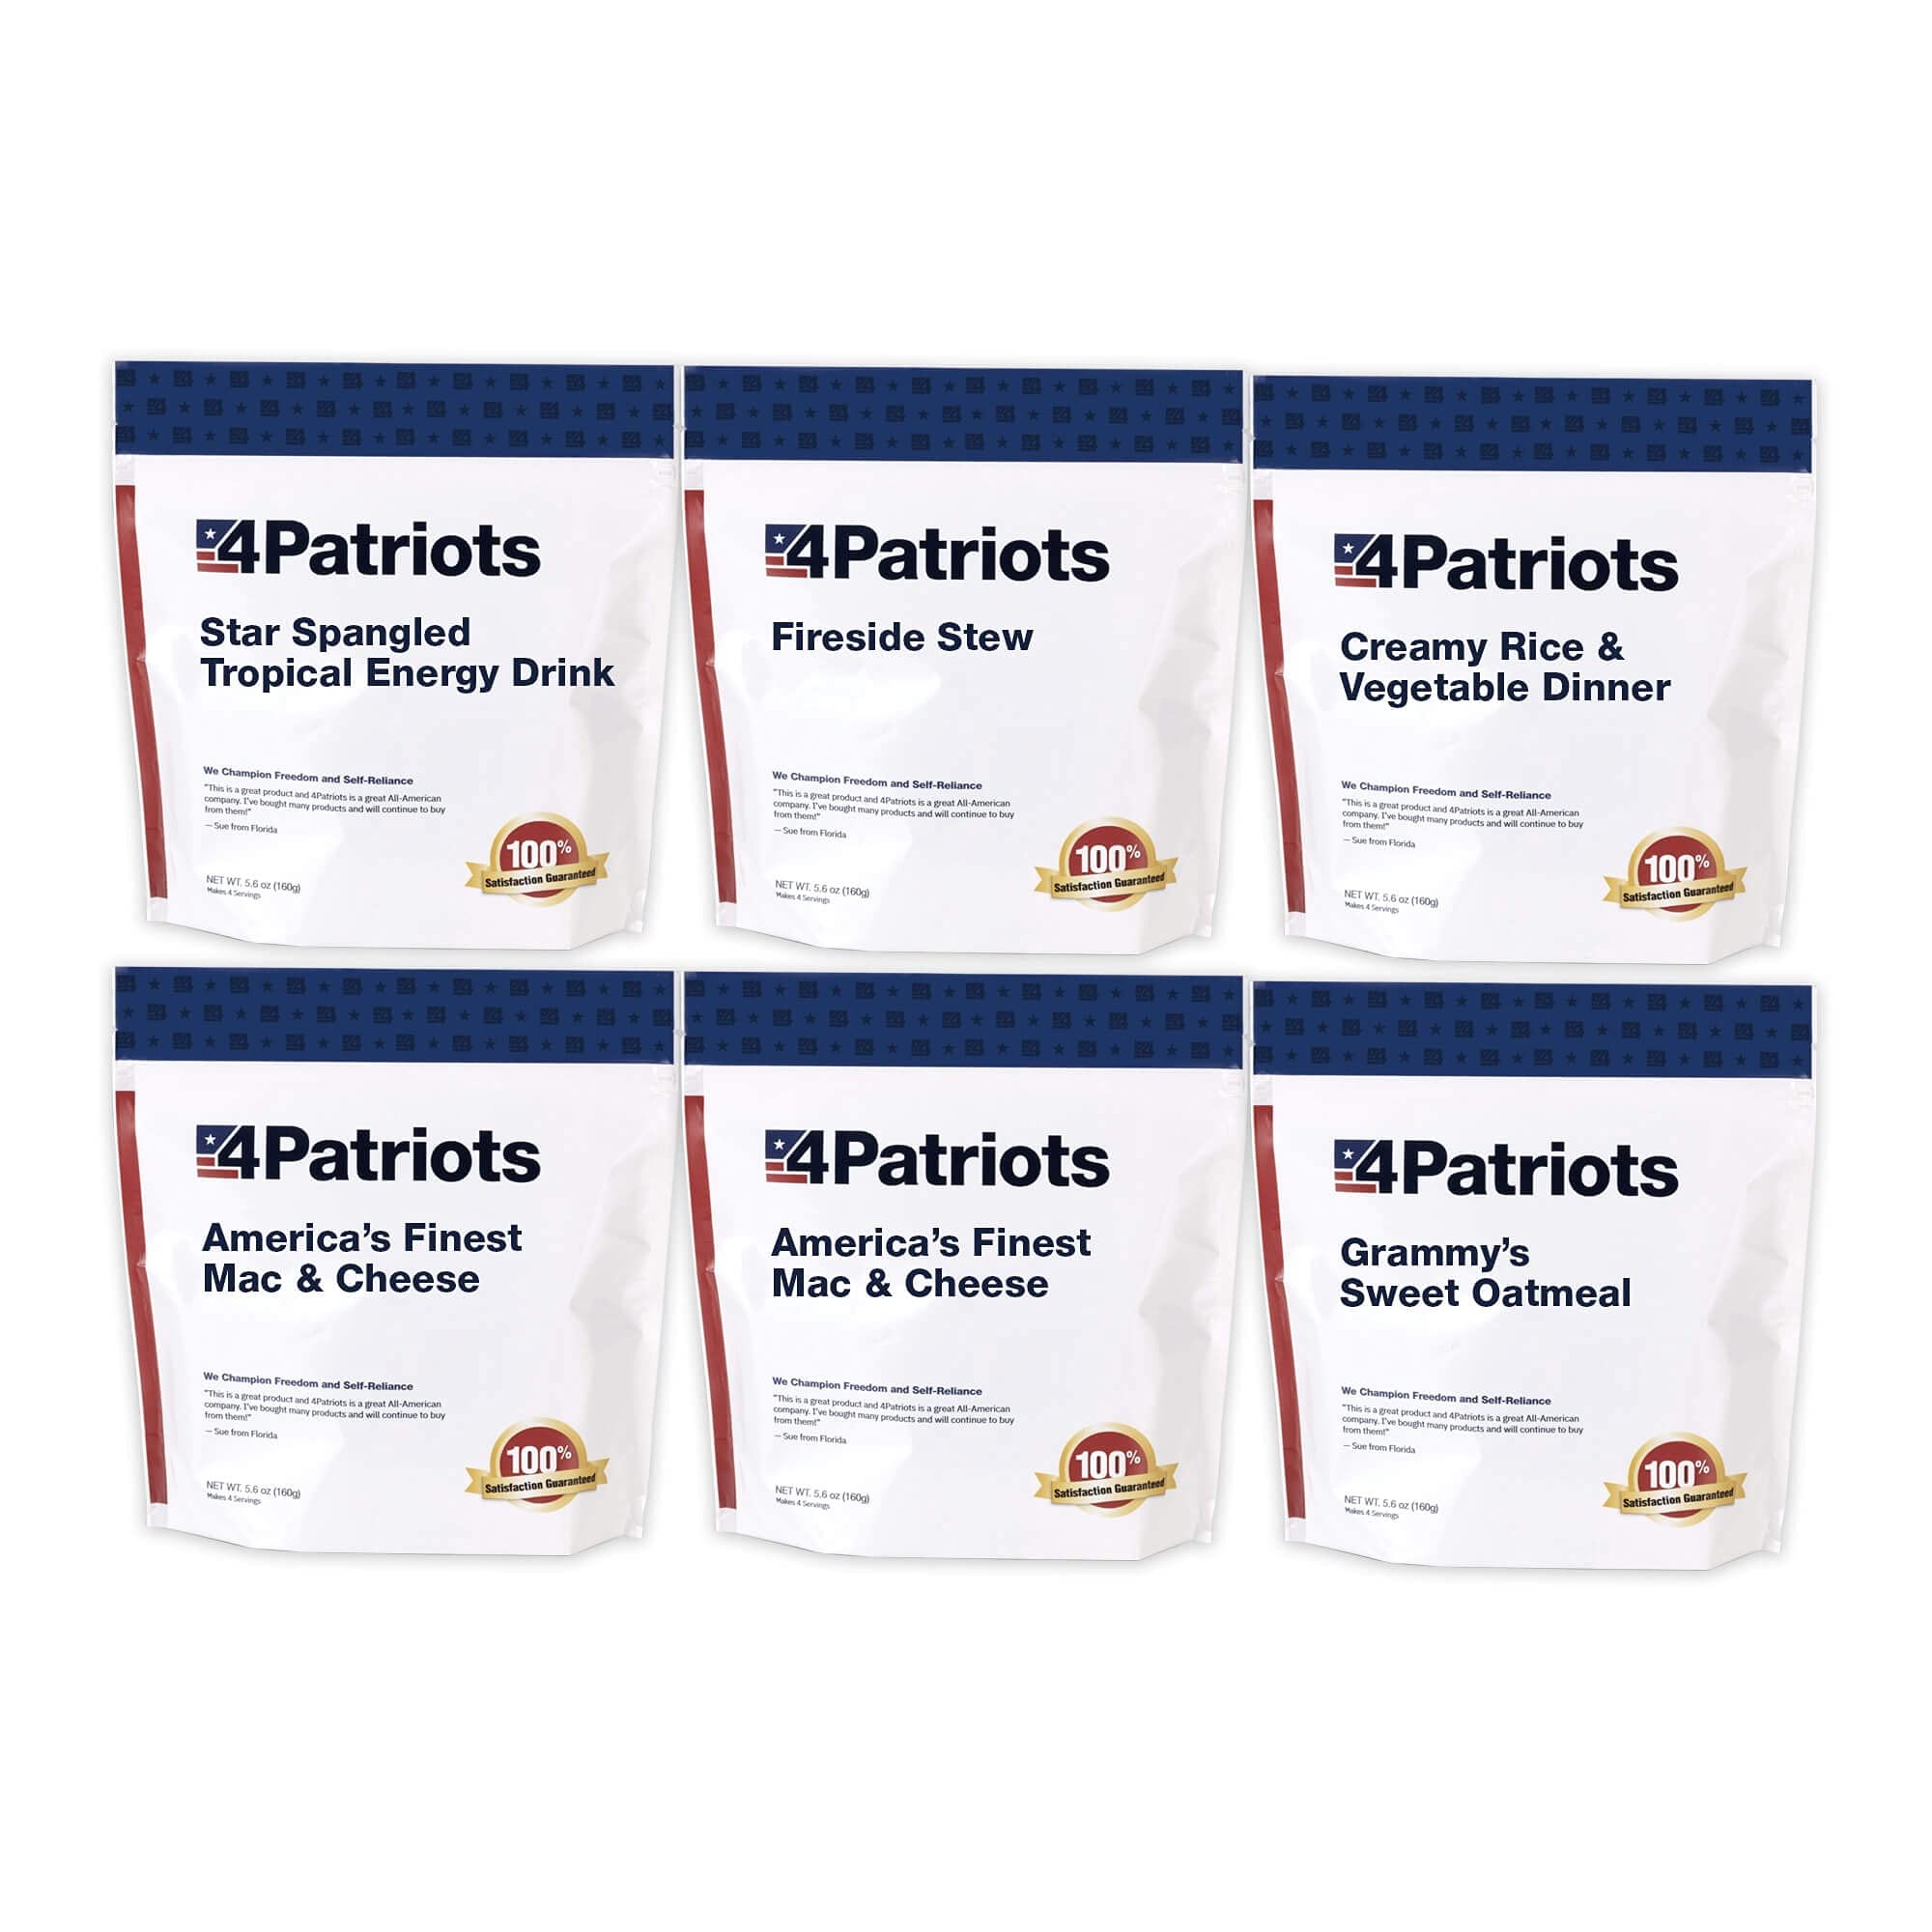
Item Name: 4Patriots 1-Week Survival Food Kit: Emergency Food Supply Designed to Last 25 Years, 42 Servings
Bullet Point 1: 42 SERVINGS OF EMERGENCY FOOD: This emergency food supply doesn't compromise on taste. Enjoy a variety of delicious recipes, like Grammy’ Sweet Oatmeal and Fireside Stew. This survival food kit is a great addition to your emergency food stash. Each Kit has an average of 9,240 total calories (approx. 1,320 calories per day - you may want or need more+).
Bullet Point 2: LONG-TERM PEACE OF MIND: With a 7-day supply of survival food on hand, you’ll be better prepared to handle an emergency situation. From dangerous storms and blackouts to supply chain disruptions, this long-lasting food store could be a lifesaver in a crisis.
Bullet Point 3: “DISASTER-RESISTANT” PACKAGING: Triple-layer Mylar premium packaging works as a barrier to help protect against things that can harm your freeze-dried survival food: air, light & moisture. We use a high-tech, high-capacity oxygen absorber to suck OUT any excess air.
Bullet Point 4: DESIGNED FOR SURVIVAL OR ADVENTURES: Whether you're rounding out your survival stockpile, bugging out, or taking the family camping, this survival food will help keep you prepared. The lightweight, disaster-resistant packaging is perfect for stashing away or to bring on-the-go.
Bullet Point 5: EASY TO PREPARE, READY IN MINUTES: Tastier than MRE meals, just add boiling water, simmer and serve. It takes about 15 minutes from start to finish. With meals like Creamy Rice & Vegetable Dinner, Fireside Stew & more, you have a delicious variety of emergency food for your family.
Bullet Point 6: SURVIVAL FOOD DESIGNED TO LAST 25 YEARS: This emergency food supply is designed for long-term storage. Storage conditions impact shelf life. For best results, protect food from heat, air & moisture. Avoid exposure to temps above 75 degrees F. Keep food sealed until ready to eat. Shelf life varies based on storage conditions.
Bullet Point 7: +YOU MAY WANT OR NEED MORE CALORIES PER DAY especially if you’re pregnant, a child, elderly, or have health conditions. Your food kit is designed to provide energy & nutrients for 1 person in an emergency, not to be a complete caloric replacement during normal times.
Product Description: Your 1-Week Survival Food Kit now comes with 42 servings of delicious emergency food. That's about 6 servings a day for breakfast, lunch & dinner. And each Kit is designed to last 25 years under proper storage conditions. Each 1-Week Kit has an average of 9,240 calories (approx. 1,320 calories per day) for energy & nutrients to survive an emergency. Your 1-Week Survival Food kit is designed to provide energy and nutrients for one person in a stressful emergency situation. You may want or need more calories or nutrients per day. It’s not intended to be a complete caloric replacement during “normal” times. In an extended emergency – such as one lasting 1 week or more – you’ll want to supplement your daily calorie intake, nutrients and variety with additional 4Patriots survival food, food you have stockpiled in your pantry, fresh produce from your garden, etc. And some folks get MULTIPLE 1-Week Kits at once, to make sure that they have more calories on-hand or to feed more than 1 person. And with a deal this good, that probably makes sense!
Value: 112.0
Unit: Ounce

Price: 74.95